Kinderhook plates

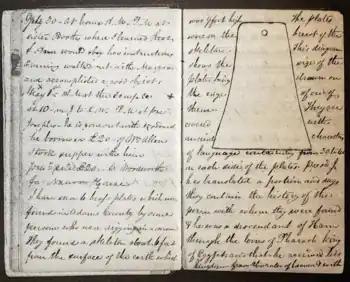
Page from William Clayton Diary, with tracing of a plate, and Smith's translation

The "History of the Church" also states Smith said the following: